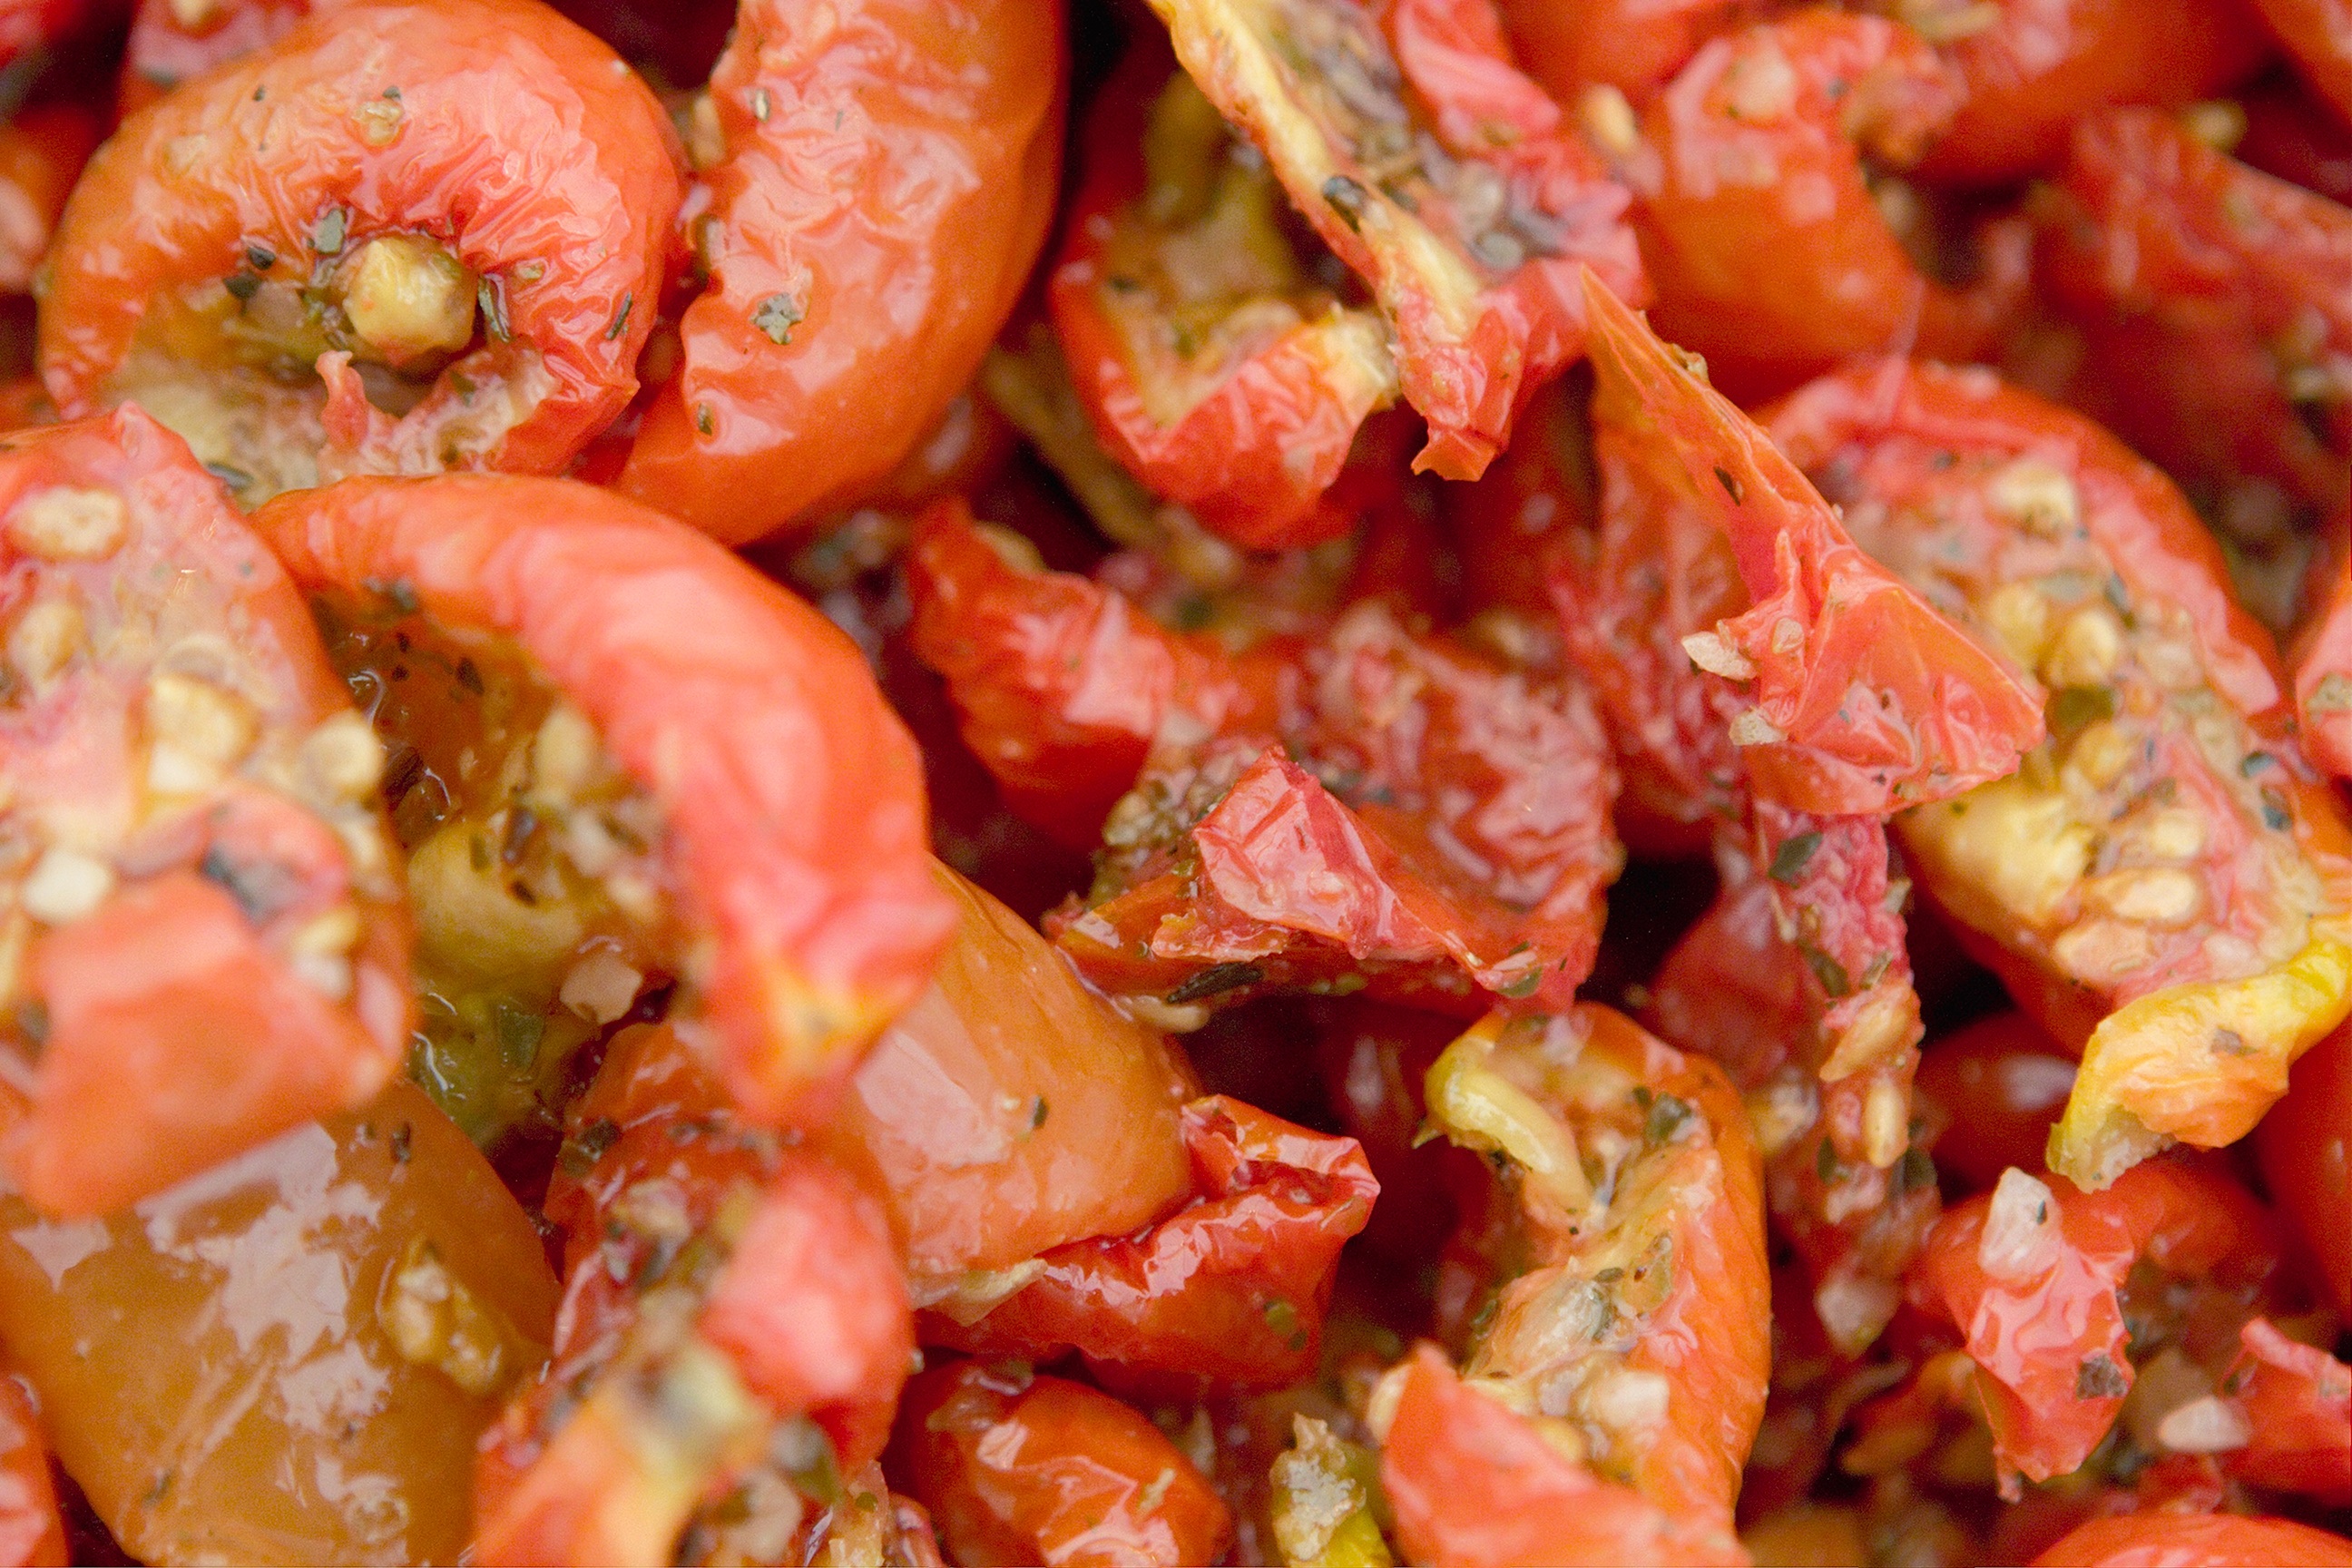
fruit, dish, food, salad, cooking, ingredient, produce, vegetable, seafood, cuisine, tomato, shrimp, tomatoes, flowering plant, land plant, seafood boil, caridean shrimp, dendrobranchiata, sun blush tomatoes, sun blush